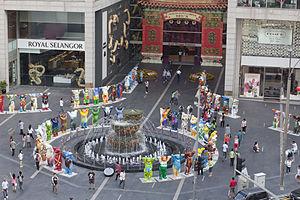
Buddy Bear est une sculpture d'ours grandeur nature en plastique renforcé de fibre de verre résistant aux intempéries peinte individuellement. Le Buddy Bear adapte une idée qui a fait ses preuves dans d'autres grandes villes depuis la fin des années 1990 à l'origine initiée par la Zurichoise Vach'Art en 1998.